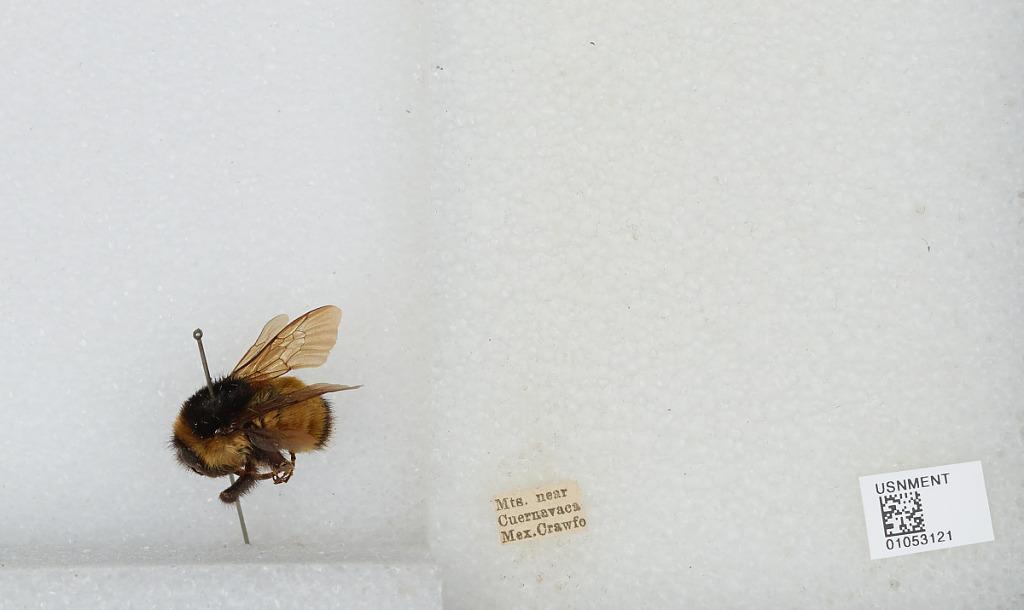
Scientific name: Bombus sp.
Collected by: Crawford
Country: Mexico
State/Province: Morelos
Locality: Mountains near Cuernavaca